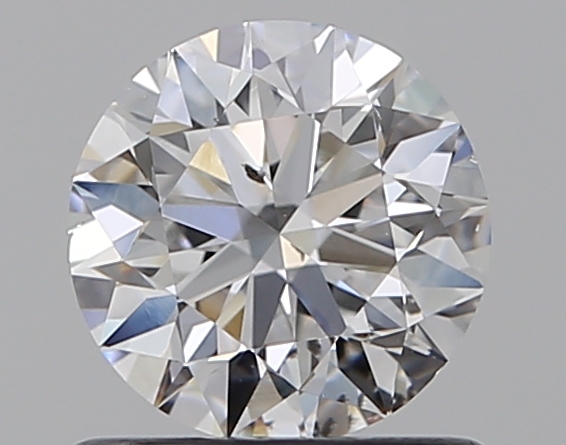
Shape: round
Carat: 0.8
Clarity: SI1
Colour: E
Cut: EX
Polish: EX
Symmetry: VG
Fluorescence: N
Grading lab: GIA
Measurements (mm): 5.88 x 5.93 x 3.7